Daisuke Takahashi

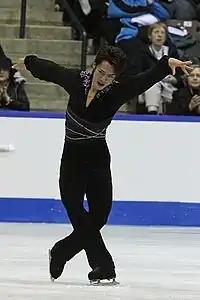
Takahashi at the 2011 Skate Canada International.

As part of his preparation for the 2011–12 season, Takahashi spent two weeks in August 2011 working with ice dancing specialists Muriel Boucher-Zazoui, Romain Haguenauer, and Olivier Schoenfelder in Lyon, France, to hone his skating skills. He said, "I wanted to improve my skating technique, not because I was bad in this sector, but I think Olivier is the best. I love the way he skates."